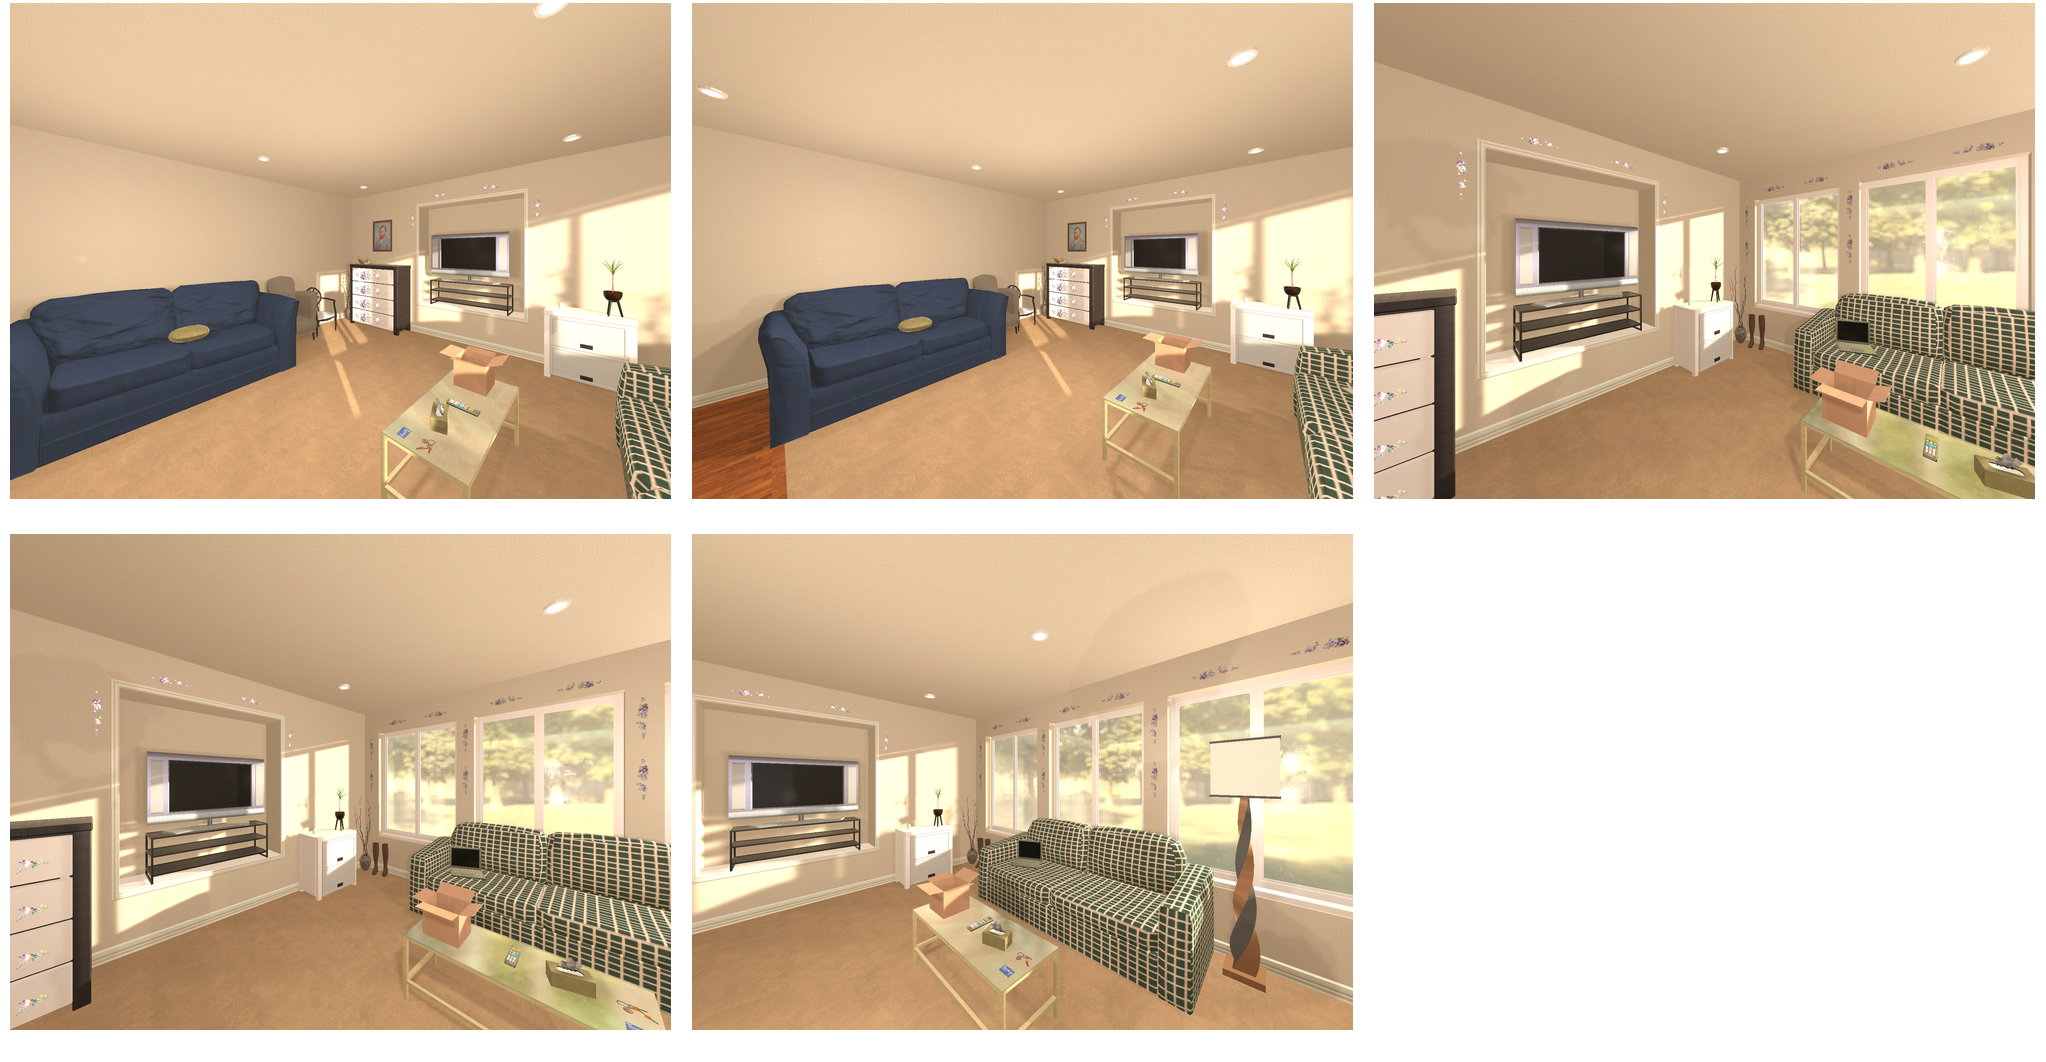Task instruction: Turn on the television.
Answer: {"task_instruction": "Turn on the television.", "nodes": ["remote control", "tv"], "edges": [{"functional_relationship": "control", "object1": "remote control", "object2": "tv", "spatial_relations": ["lower_than", "in_front_of", "right_of"], "is_touching": false}], "action_type": "press", "function_type": "device_control"}